John Murray Anderson

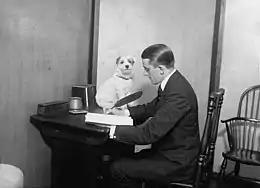
Anderson in 1918

Anderson produced the "Ziegfeld Follies" in 1934, 1936, and 1943, the Harold Arlen-Ira Gershwin-E. Y. Harburg revue "" (1934), Billy Rose's "Jumbo" (1935), "One for the Money" (1939), "Two for the Show" (1940), and "Three to Make Ready" (1946), and "New Faces of 1952". He also directed productions in London; in the West End, he directed "The League of Notions", "Bow Bells", and "Fanfare".